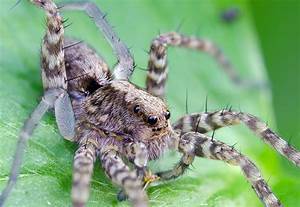
Label: spider